Amalgam Comics

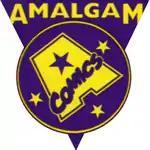
Amalgam Comics logo

Amalgam Comics was a collaborative publishing imprint shared by DC Comics and Marvel Comics, in which the two comic book publishers merged their characters into new ones (e.g., the DC Comics character Batman and the Marvel Comics character Wolverine became the Amalgam Comics character the Dark Claw). These characters first appeared in a series of 12 one-shots which were published in April 1996 between "Marvel Comics versus DC" #3 and "DC versus Marvel Comics" #4, the last two issues of the "DC vs. Marvel" crossover event. A second set of 12 one-shots followed one year later in June 1997, but without the crossover event as a background. All 24 of these one-shots took place between the aforementioned issues of "DC vs. Marvel Comics".